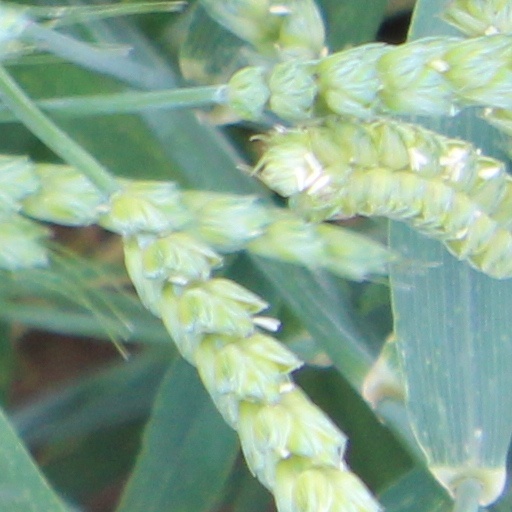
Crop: wheat